Bruno Lage

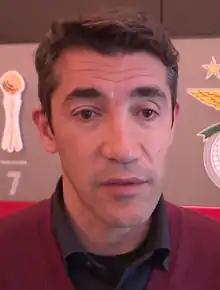
Lage in 2019

Bruno Miguel Silva do Nascimento (born 12 May 1976), known as Bruno Lage, is a Portuguese football manager who currently manages Primeira Liga club Benfica.